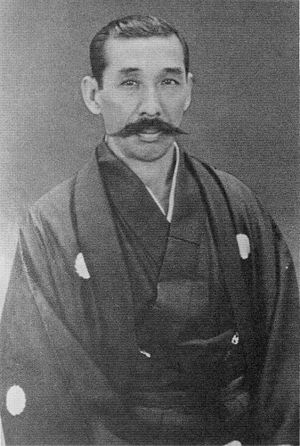
Nakayama Hakudō
Nakayama Hakudō 中山博道 (1873-1958).
Nakayama Hakudō ernærede sig som underviser inden for japanske kampdiscipliner og var grundlægger af iaido-stilen Muso Shinden-ryū.